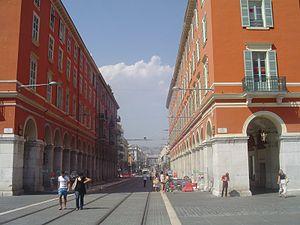
L'avenue Jean-Médecin vue depuis la place Masséna, à Nice (France).
L'avenue Jean-Médecin est une avenue du centre de Nice.